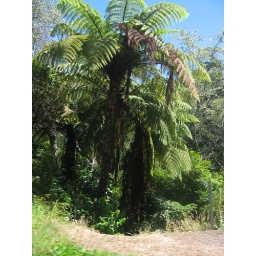
fern tree - there's a lot of these all over this part of the South Island